1998 Tour de France

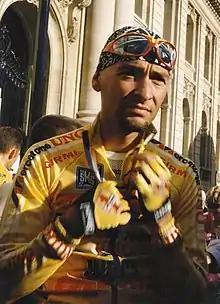
Marco Pantani ("pictured in 1997") was the overall winner of the Tour, completing the Giro–Tour double, as he had also won the Giro d'Italia earlier in the season.

After the rest day, stage 12 followed a flat course between Tarascon-sur-Ariège and Cap d'Agde. The riders were unhappy with the looming expulsion of the TVM team, against which the police had renewed their investigation which was started in March. Likewise, journalists going through waste containers at team hotels, searching for evidence of performance-enhancing drugs, drew anger from the peloton. Some riders also spoke out against the announcement by the UCI to move forward the introduction of new health tests. As the riders lined up with their bikes at the start of the stage, Jalabert broadcast a statement on their behalf on the race's official station, Radio Tour, saying "We are fed up with being treated like cattle. So we are going to behave like cattle."